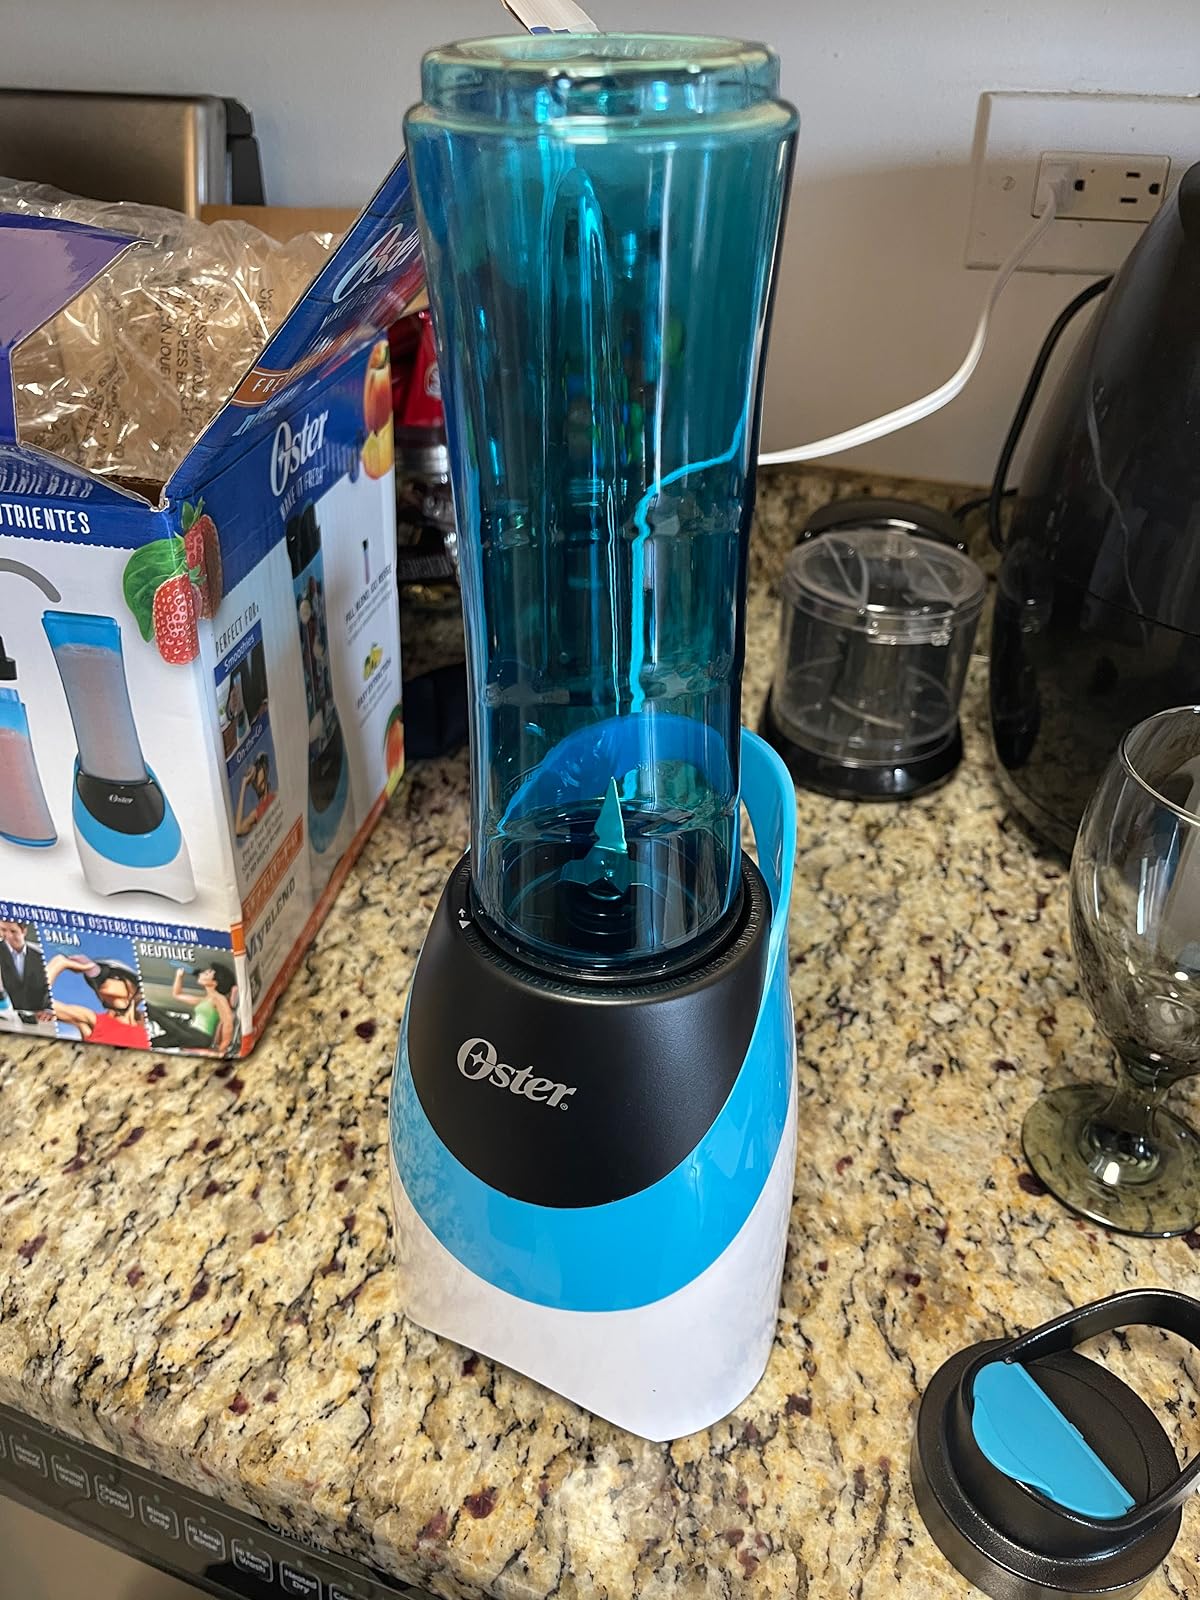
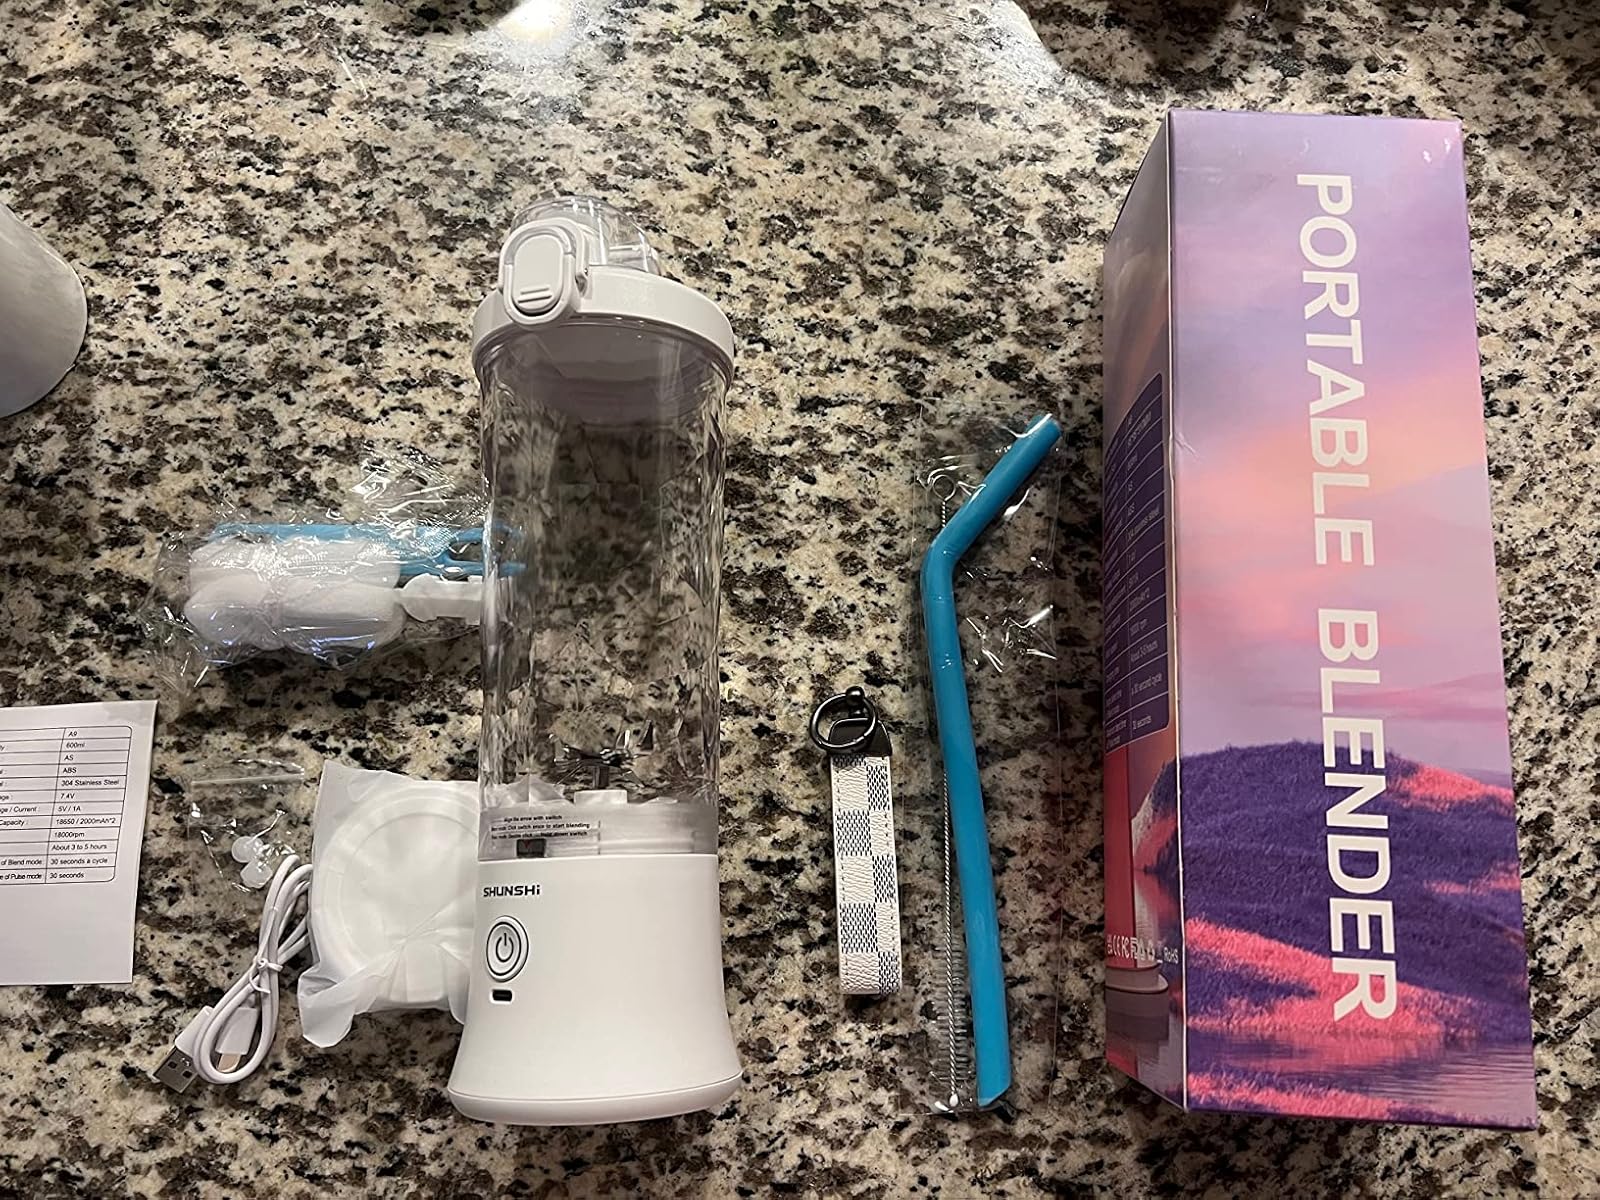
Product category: items_blender
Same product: no